Palpada albifrons

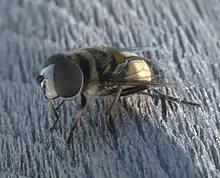

For terminology seeSpeight key to genera and glossary